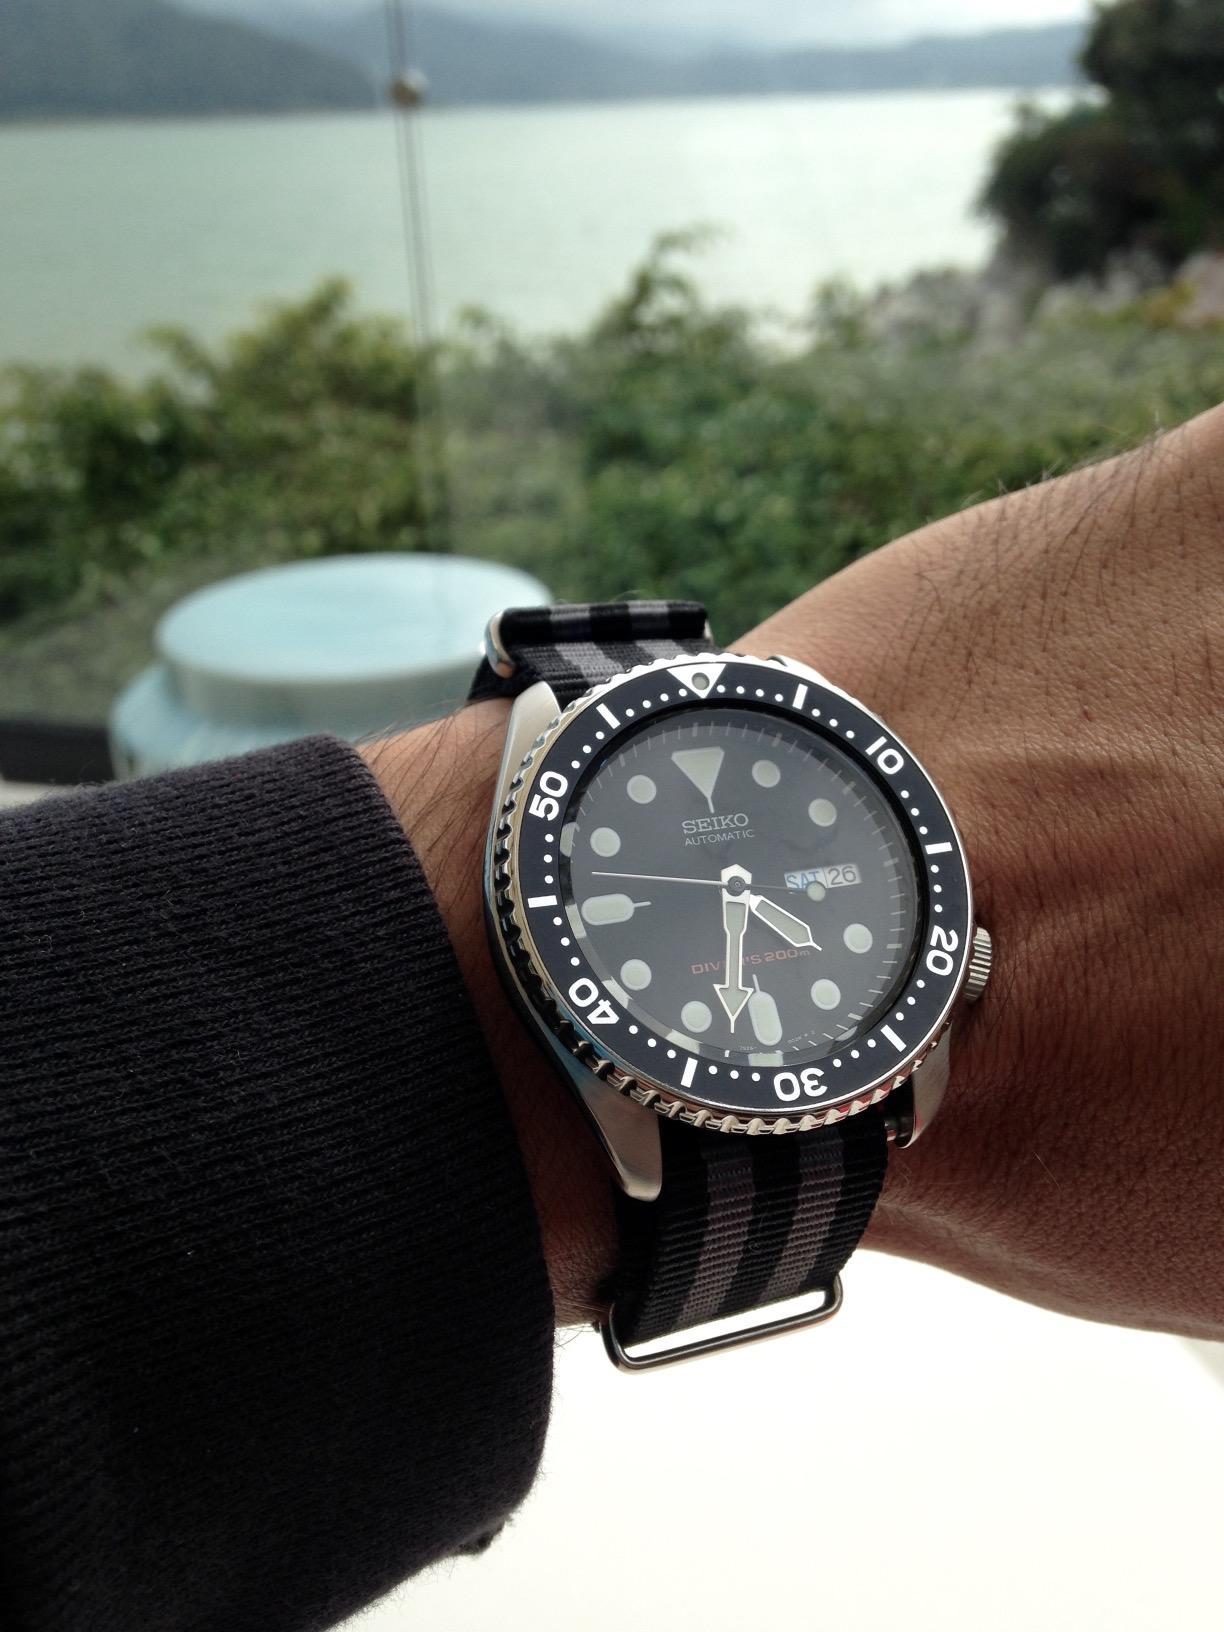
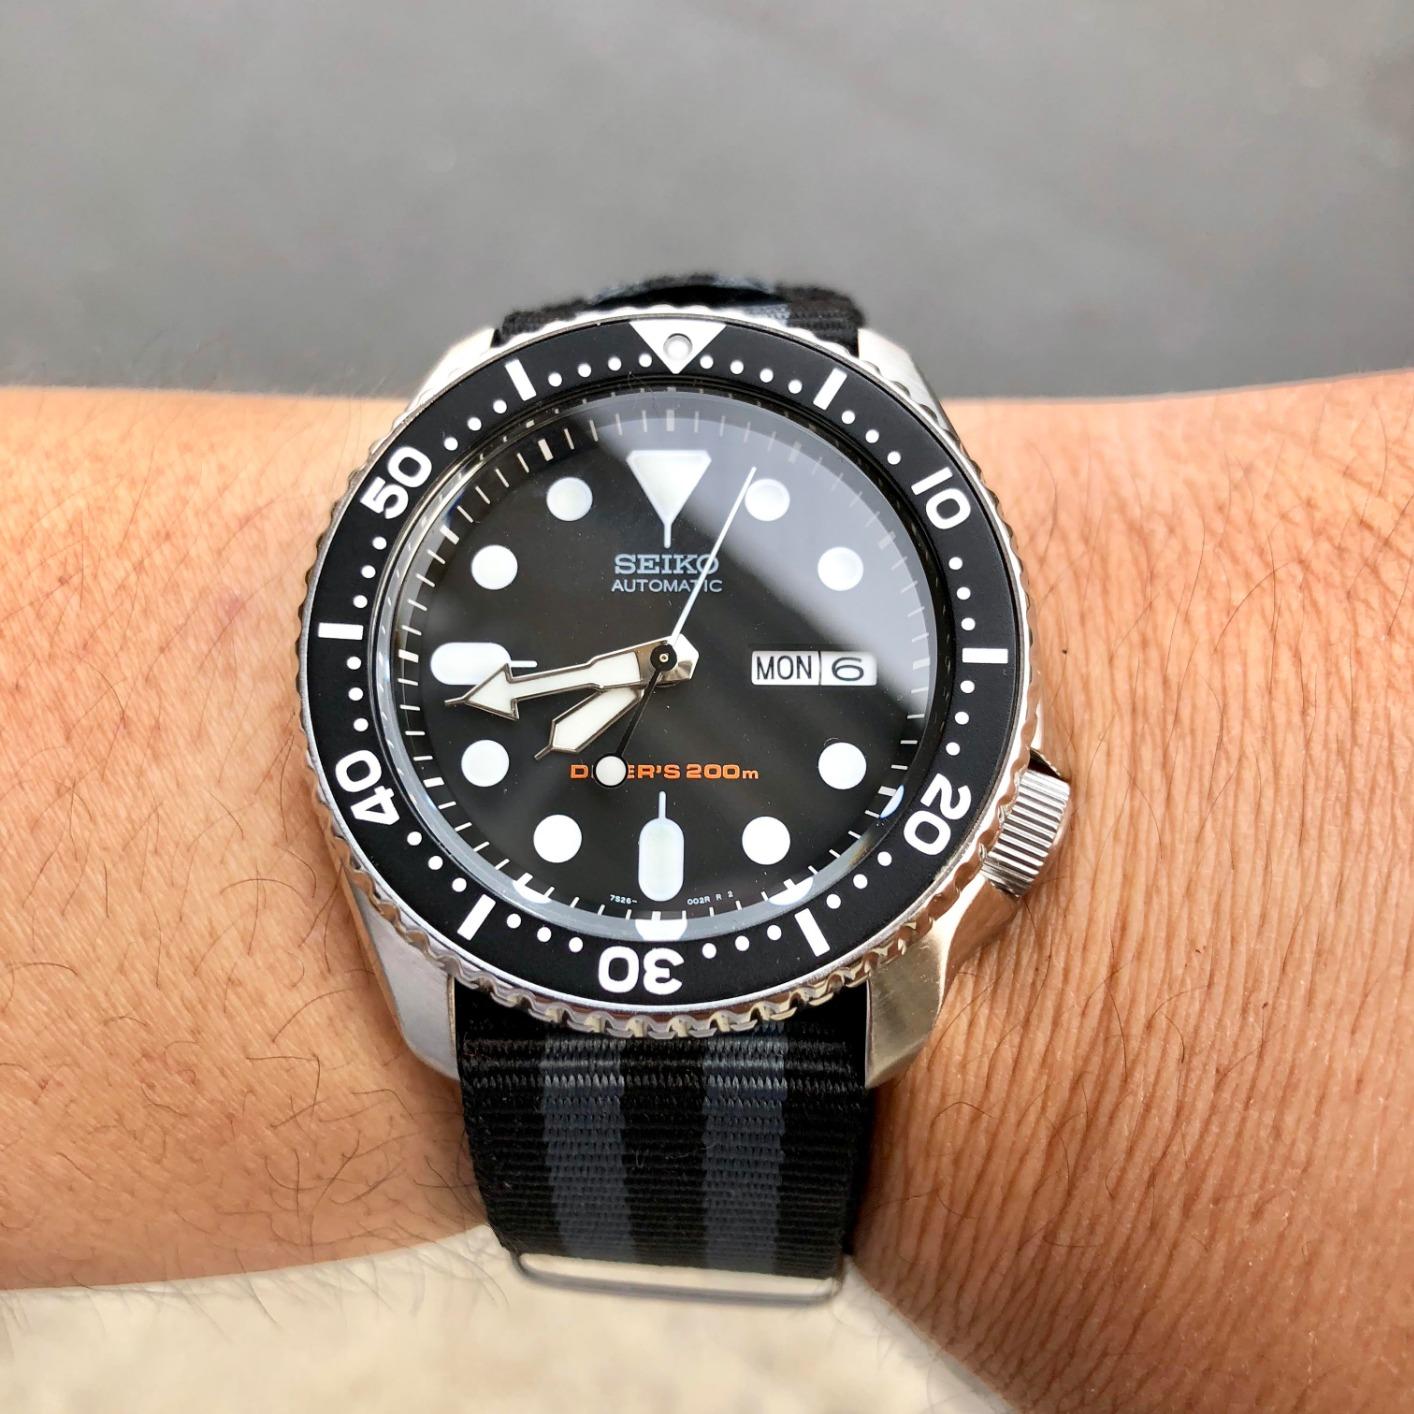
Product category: accessories_watch
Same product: yes